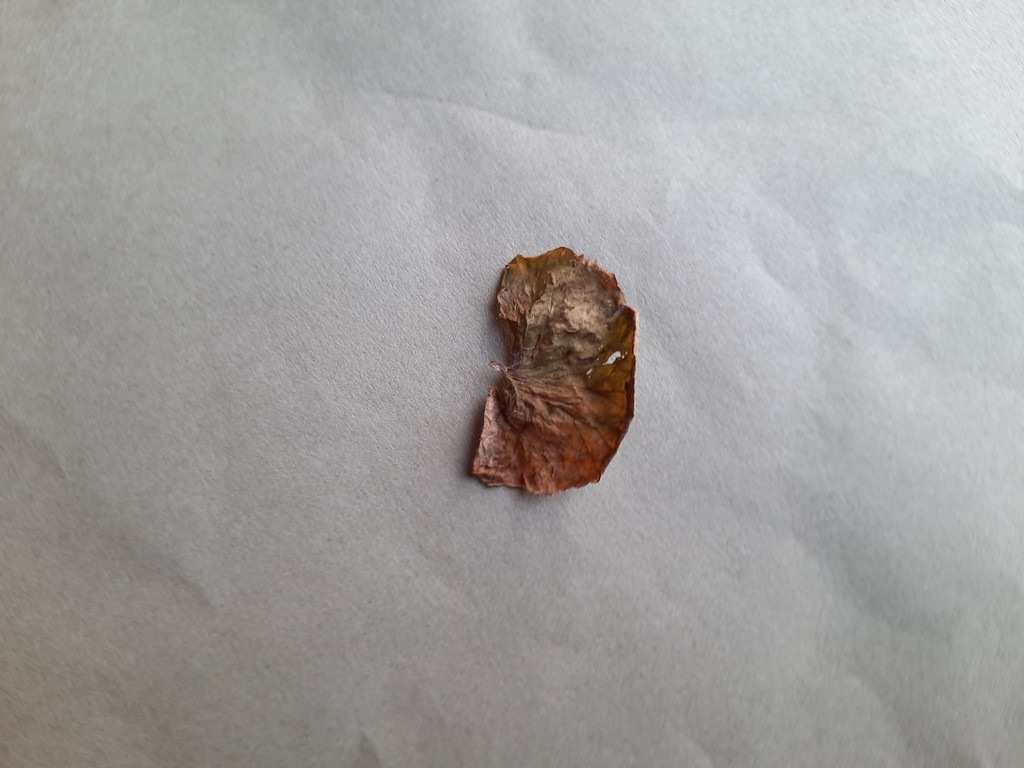
Label: Dried